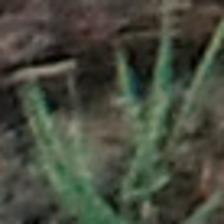
Label: clustered